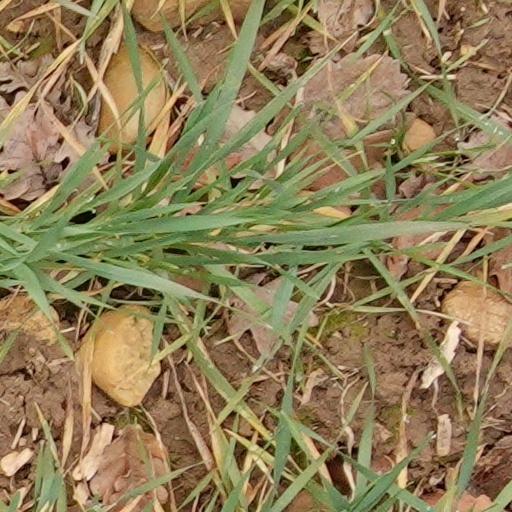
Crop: wheat